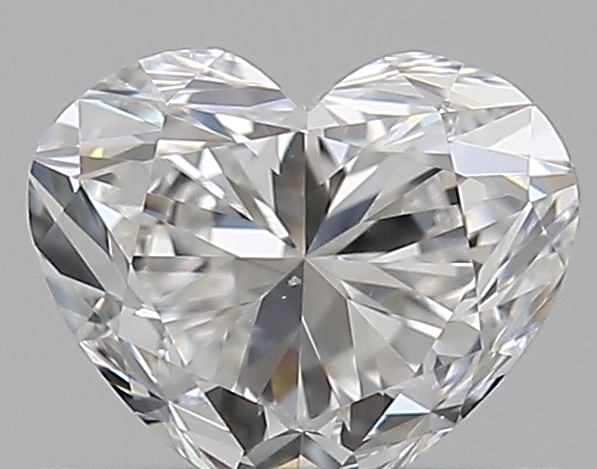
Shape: heart
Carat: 0.5
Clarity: VS2
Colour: E
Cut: EX
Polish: EX
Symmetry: VG
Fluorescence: N
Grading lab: GIA
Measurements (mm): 4.58 x 5.35 x 3.24